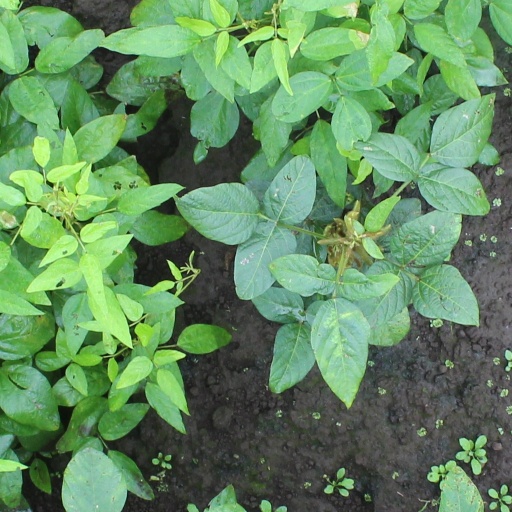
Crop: soybean